Oleg Voyko

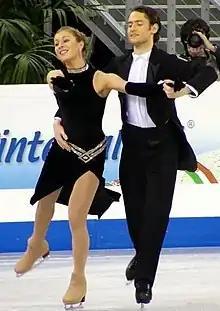
Golovina and Voiko in 2004

Oleg Yevhenovych Voyko (born March 25, 1980) is a Ukrainian former ice dancer. With former partner Julia Golovina, he is the 2003 Ukrainian national champion. They competed at the 2002 Winter Olympics and the 2006 Winter Olympics, placing 21st and 23rd, respectively.